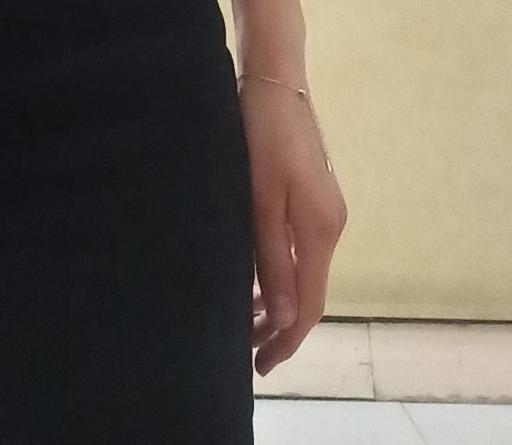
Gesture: no_gesture